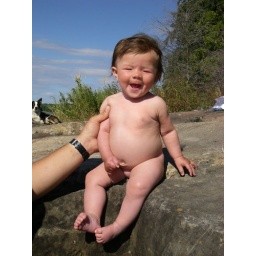
Aylin super happy sitting on the rock in the sun, just before her dip into Bell Lake.